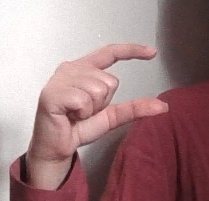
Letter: dal